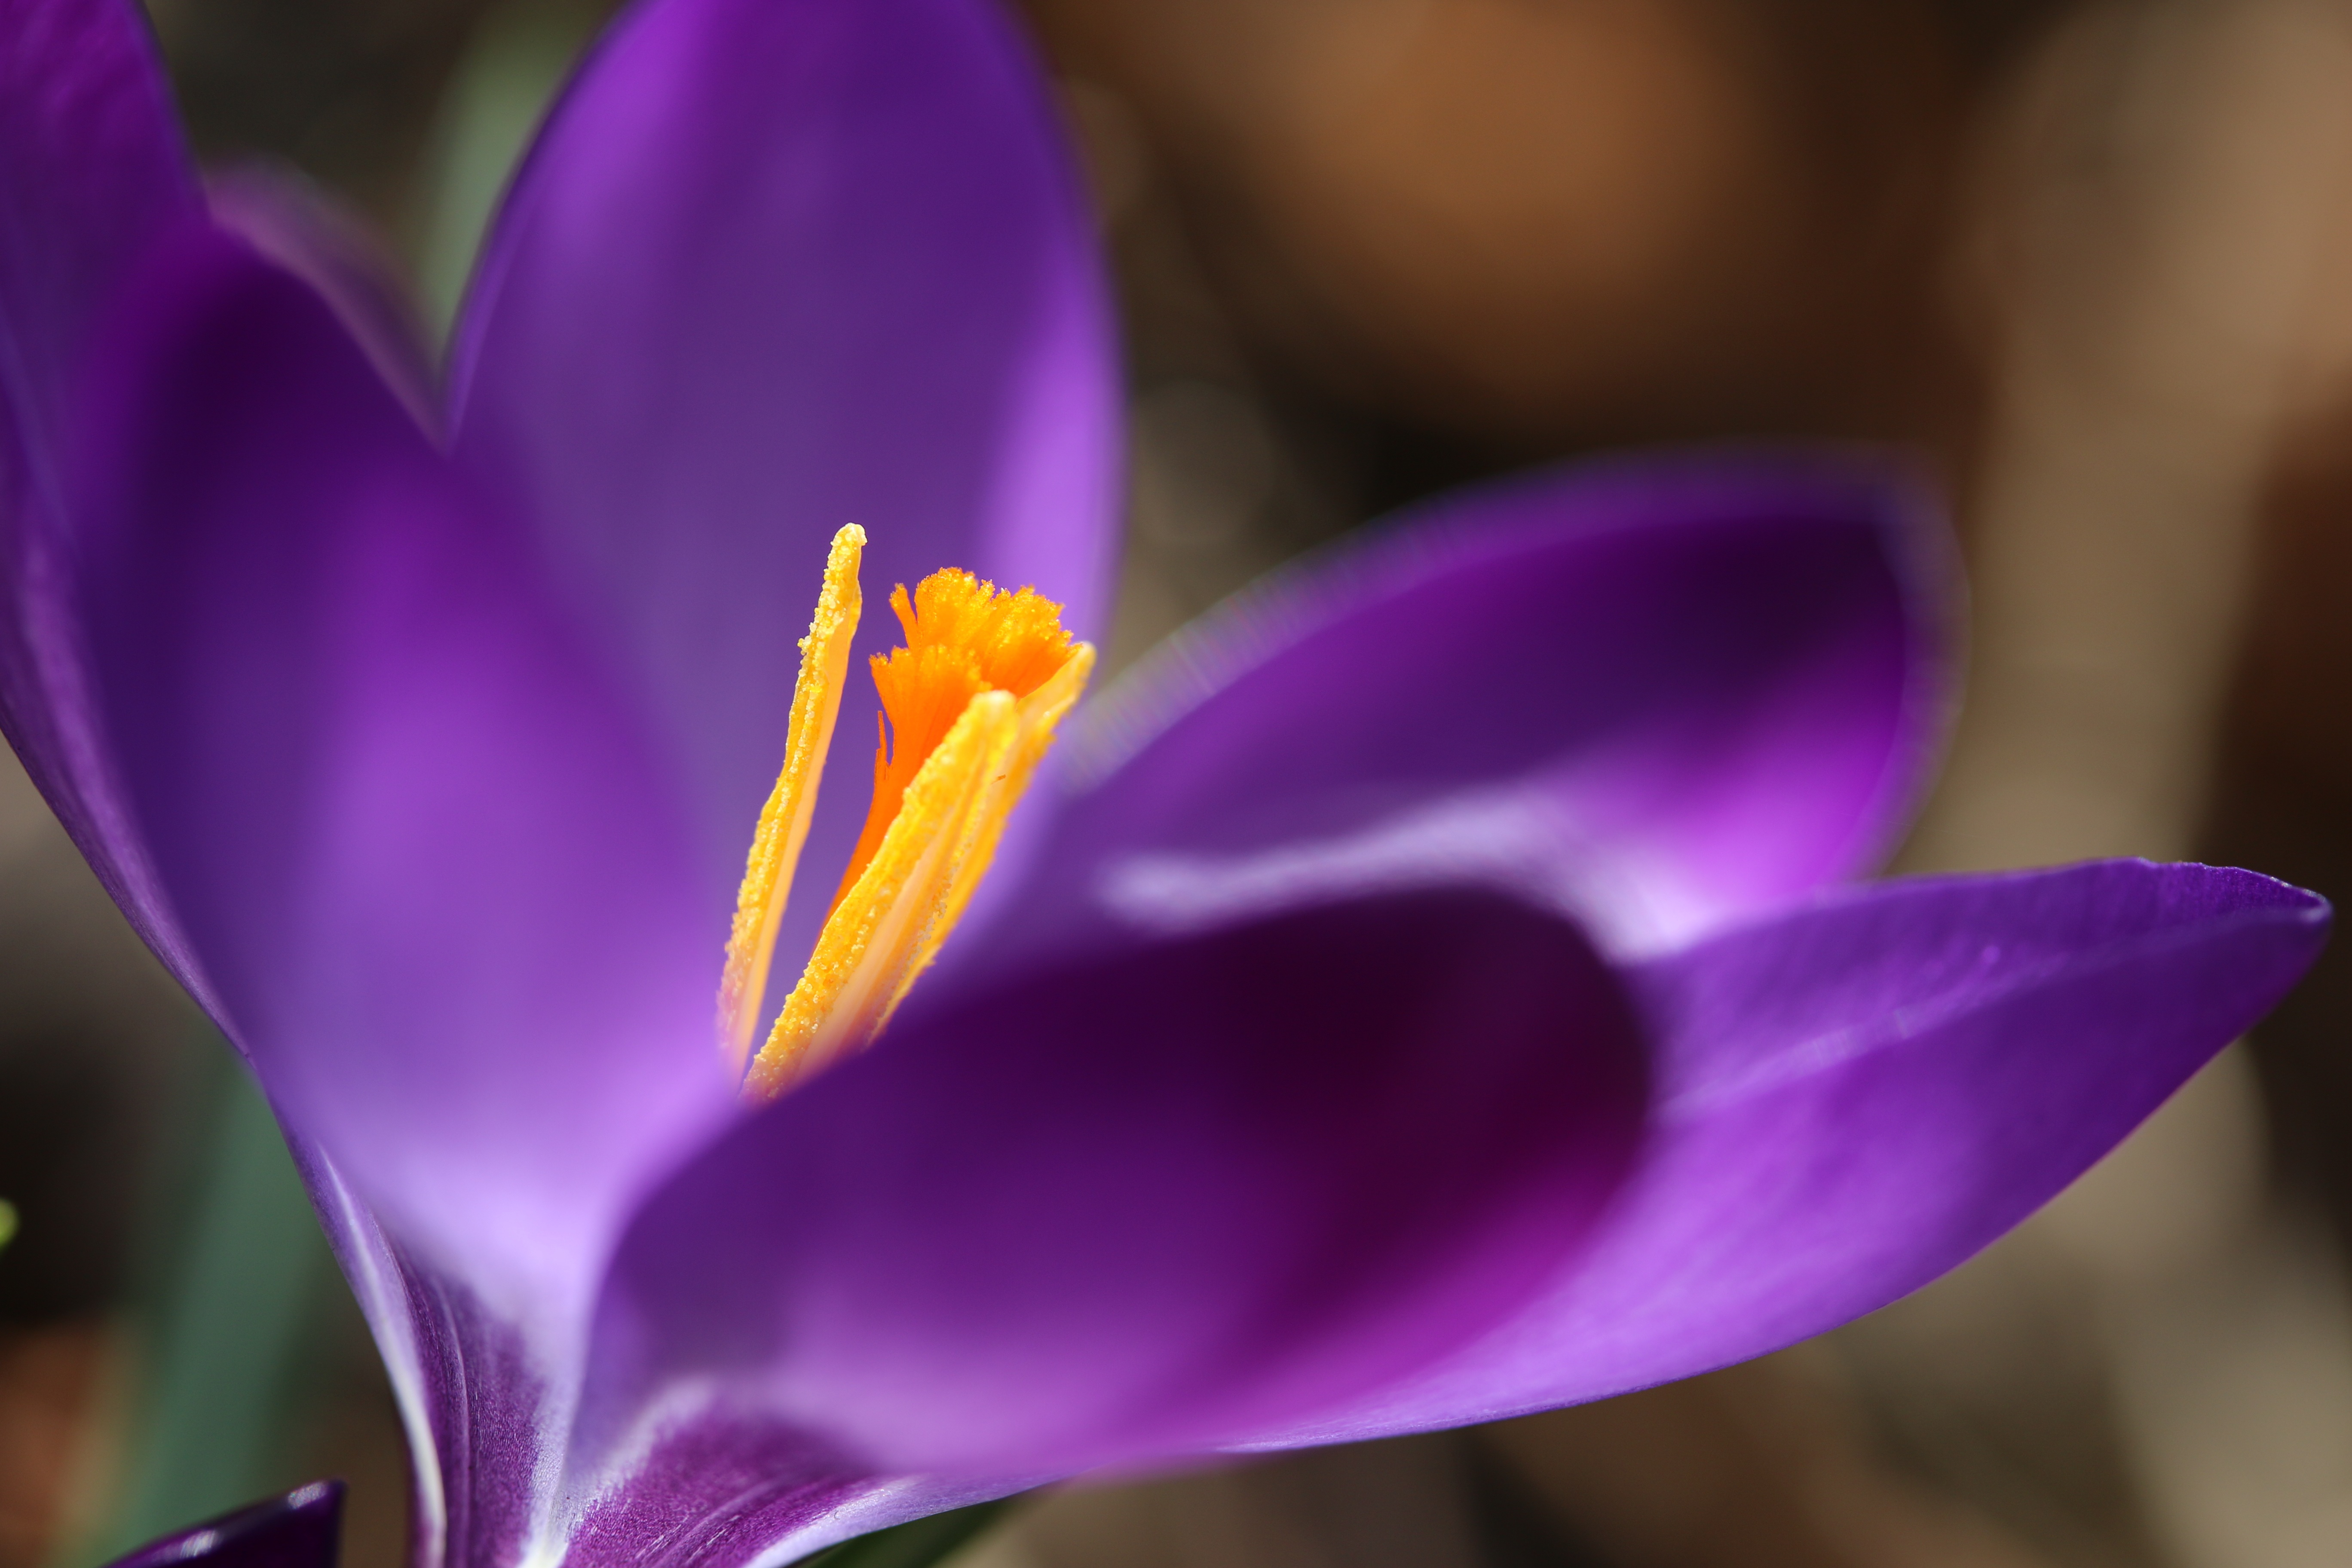
nature, blossom, plant, flower, purple, petal, spring, macro, flora, close up, crocus, macro photography, flowering plant, plant stem, land plant, iris family